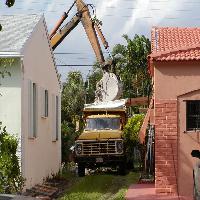
Weather: cloudy or overcast